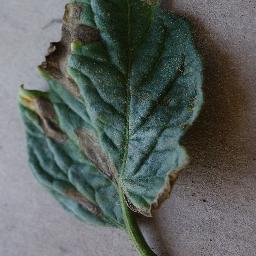
Label: Tomato___Early_blight